Magic in the Greco-Roman world

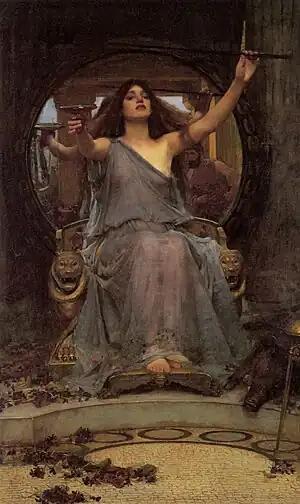
"Circe Offering the Cup to Ulysses" by John William Waterhouse (1891)

John Middleton argues in his article "Theories of Magic" in the "Encyclopaedia of Religion" that: "Magic is usually defined subjectively rather than by any agreed upon content. But there is a wide consensus as to what this content is. Most peoples in the world perform acts by which they intend to bring about certain events or conditions, whether in nature or among people, that they hold to be the consequences of those acts."